Honda FC

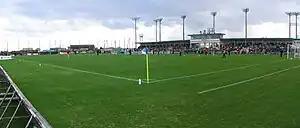
Miyakoda Soccer Stadium

The club's home arena is the Honda Miyakoda Soccer Stadium located in Hamana-ku, Hamamatsu. It is owned by Honda Motor Company. The stadium was redeveloped in 1996. This reconstruction included the building of a new mobile platform (1,000 seats) and corner floodlights. The stadium now holds 4,000 spectators.